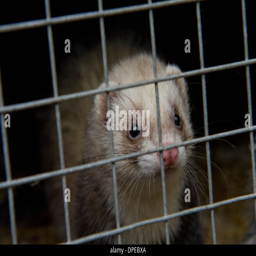
person with his ferrets which he uses commercially